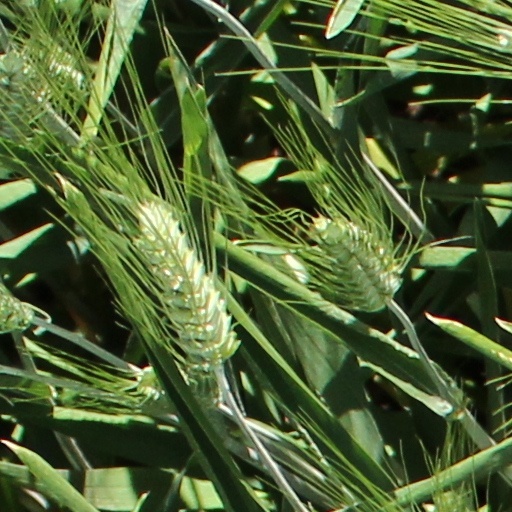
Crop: wheat